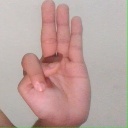
अक्षर: भ